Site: brandenburg
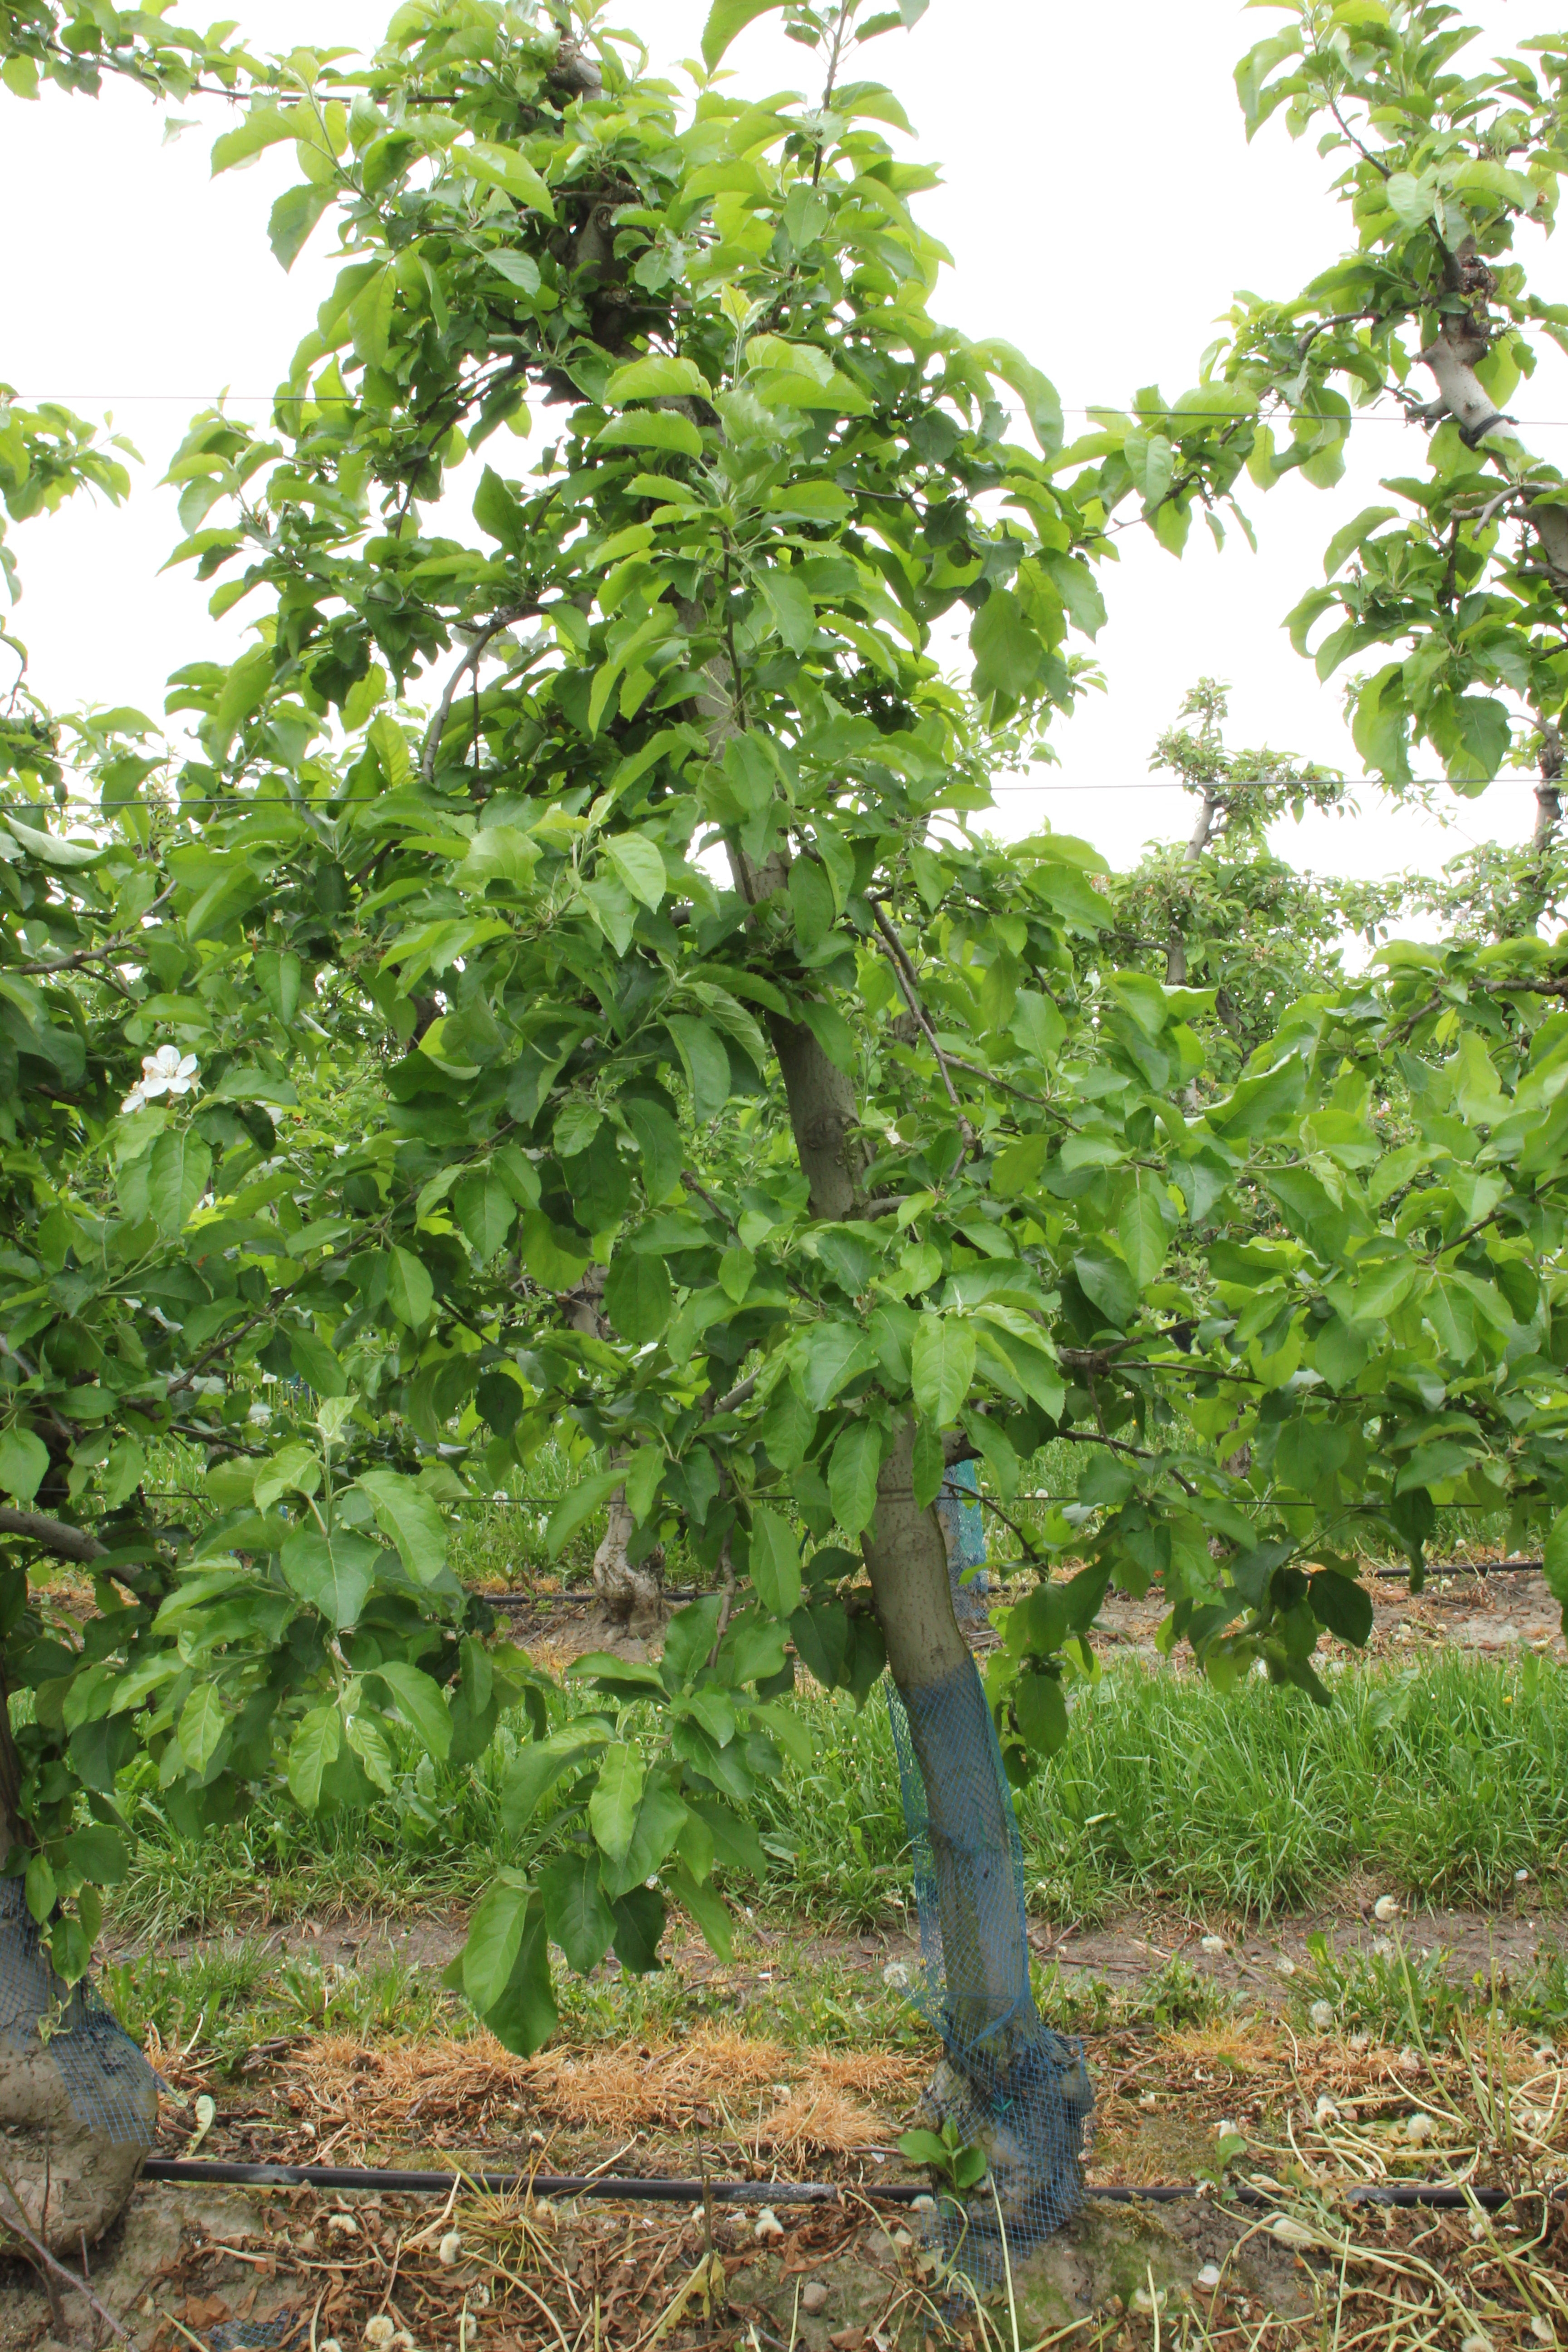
Growth stage (BBCH 67): Flowering